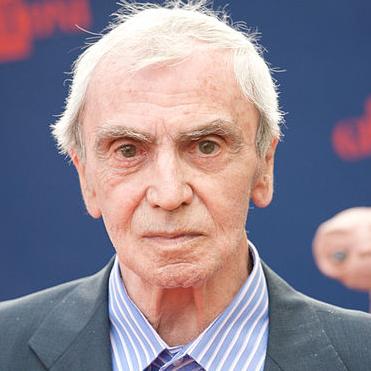
Age: 84